Tina Gray (A Nightmare on Elm Street)

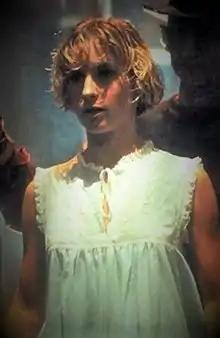
A production still of "A Nightmare on Elm Street" of Amanda Wyss filming the film's opening with Robert Englund as Freddy Krueger on the background.

Christina "Tina" Gray (named Kristina "Kris" Fowles in the 2010 reboot) is a fictional character in the "A Nightmare on Elm Street" franchise. She was created by Wes Craven. The character was portrayed by Amanda Wyss in the original film and Katie Cassidy in the 2010 film. Julianna Damm also portrayed the character as a preadolescent in the 2010 film's flashbacks and dream sequences. A high school student whose death is the catalyst for the events of the series, Gray is the false protagonist of the 1984 original film. She also appears in the novels, "Wes Craven's New Nightmare" (1994), "Freddy vs. Jason" (2003), 2010 reboot, merchandise based on the films, and a claymation version of the character is shown in the documentary "" (2010). The imagery featuring Gray in the body bag during the dream sequences have been regarded as iconic.